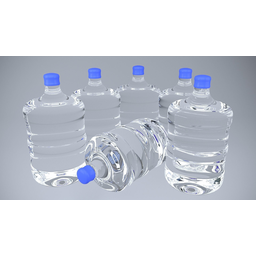
Label: plastic